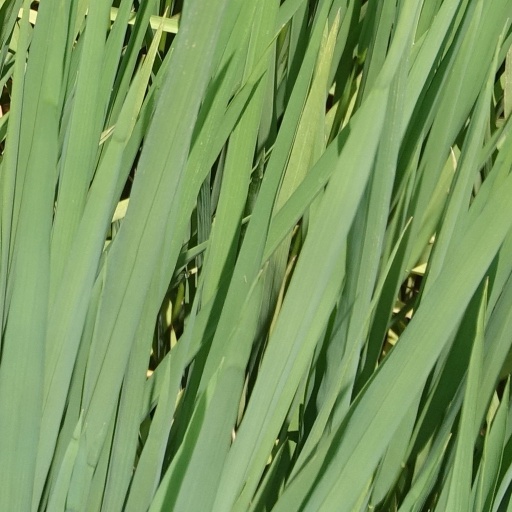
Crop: rice